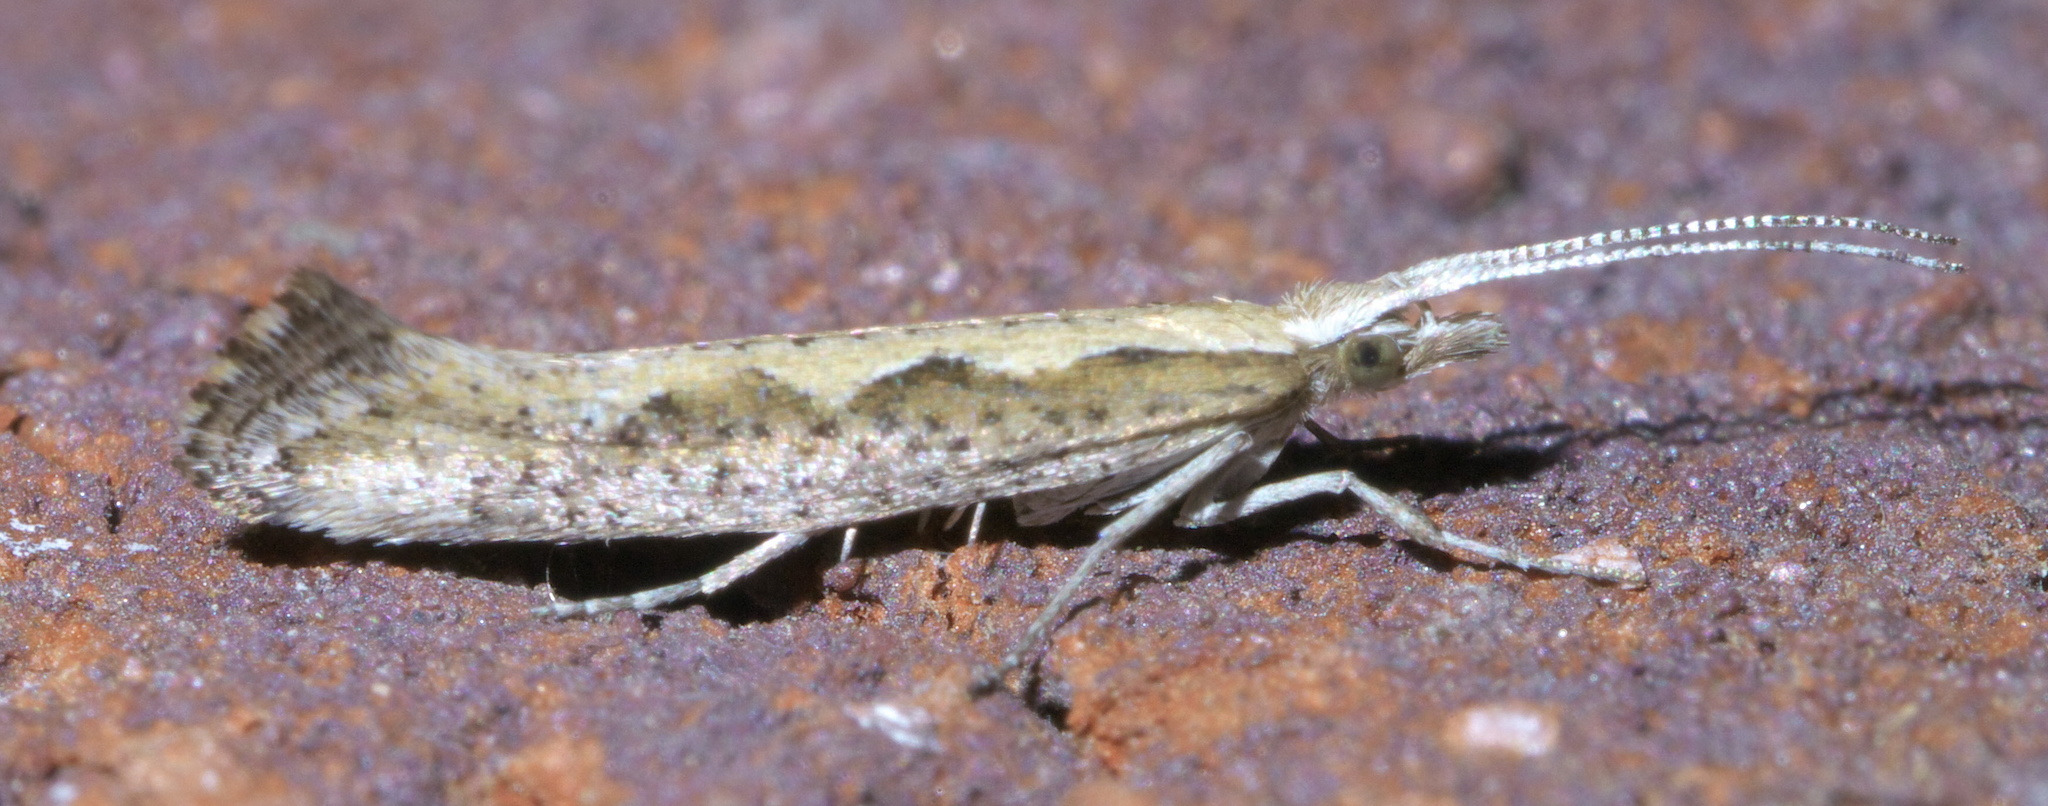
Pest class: diamondback_moth